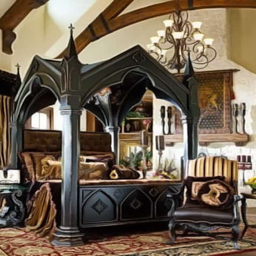
donate antique furniture or other classic collectible interior furnishings to charity .